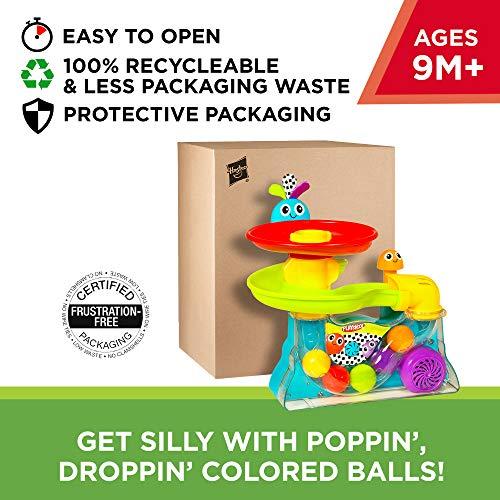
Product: Playskool Explore N' Grow Busy Ball Popper (Amazon Exclusive)
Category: Toys & Games | Baby & Toddler Toys | Push & Pull Toys
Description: FUN FOR KIDS AGE 9 MONTHS AND UP – The Playskool Explore ‘N Grow Busy Ball Popper is the perfect baby shower and birthday gift for babies and toddlers age 9 months and up Plus, it’s great for take-away play to help keep your baby happily occupied for hours at home or on the go.
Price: $32.00
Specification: ProductDimensions:5.6x13.1x18inches|ItemWeight:2.95pounds|ShippingWeight:2.95pounds(Viewshippingratesandpolicies)|DomesticShipping:ItemcanbeshippedwithinU.S.|InternationalShipping:ThisitemcanbeshippedtoselectcountriesoutsideoftheU.S.LearnMore|ASIN:B00U5U5VWM|Itemmodelnumber:39070F01|Manufacturerrecommendedage:9month-3years